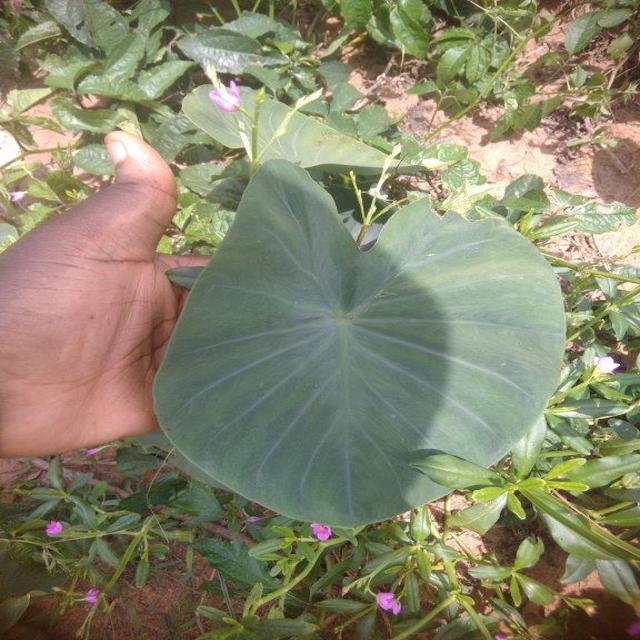
Label: Healthy